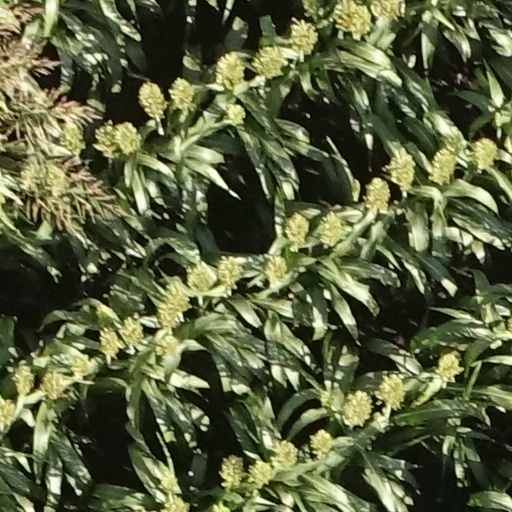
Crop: sorghum